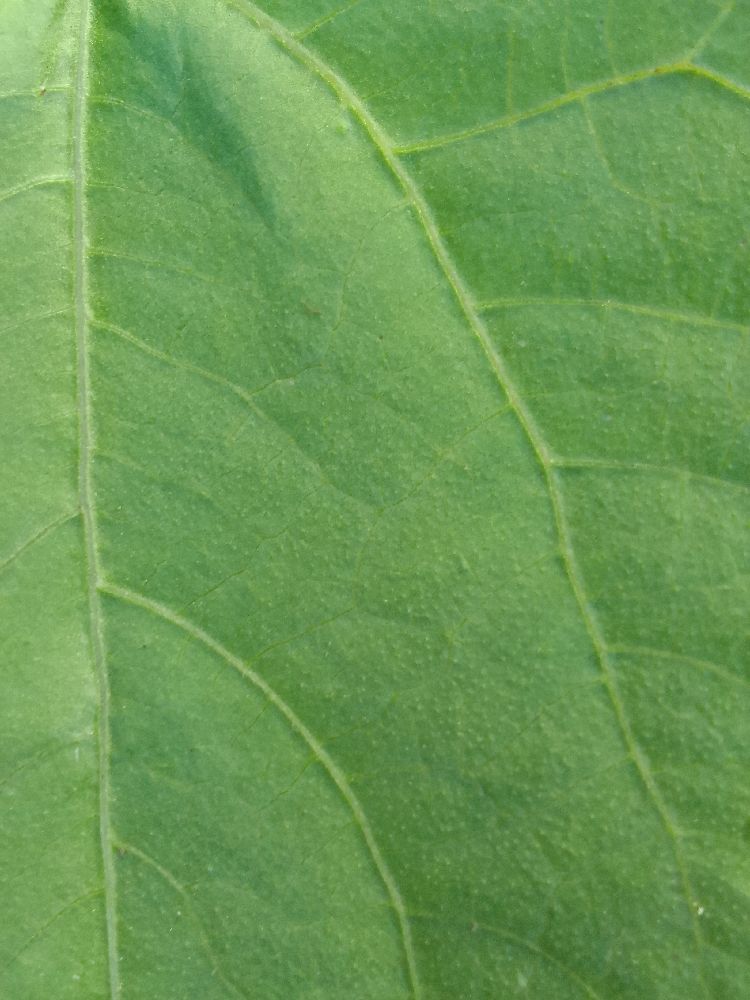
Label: healthy